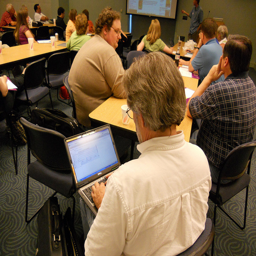
A conference room full of people watching a presentation
Man using a laptop computer in the back of a meeting room during a presentation.
A man at a meeting typing on a laptop.
A man works on a spreadsheet while others watch a presentation.
A classroom setting with people seated at long tables and a person in the front of the room presenting on a screen.